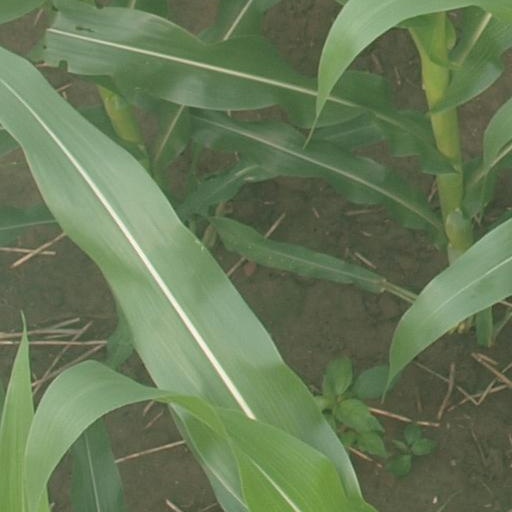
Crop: maize; corn